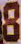
Number: 8